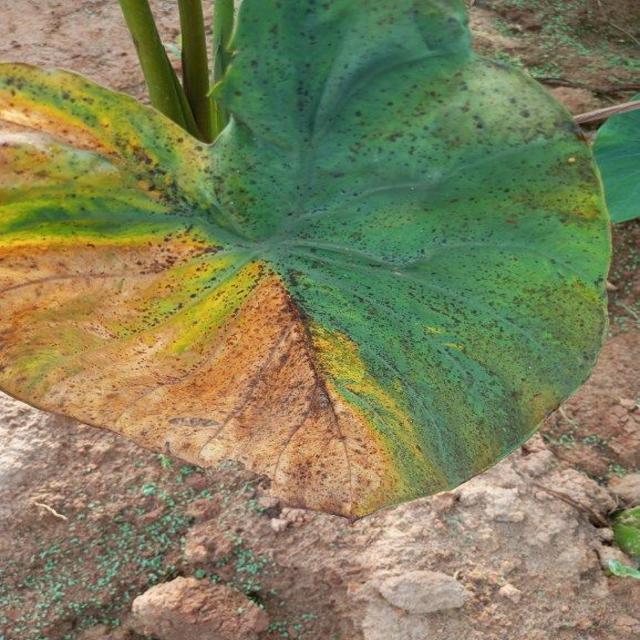
Label: Mid_Blight